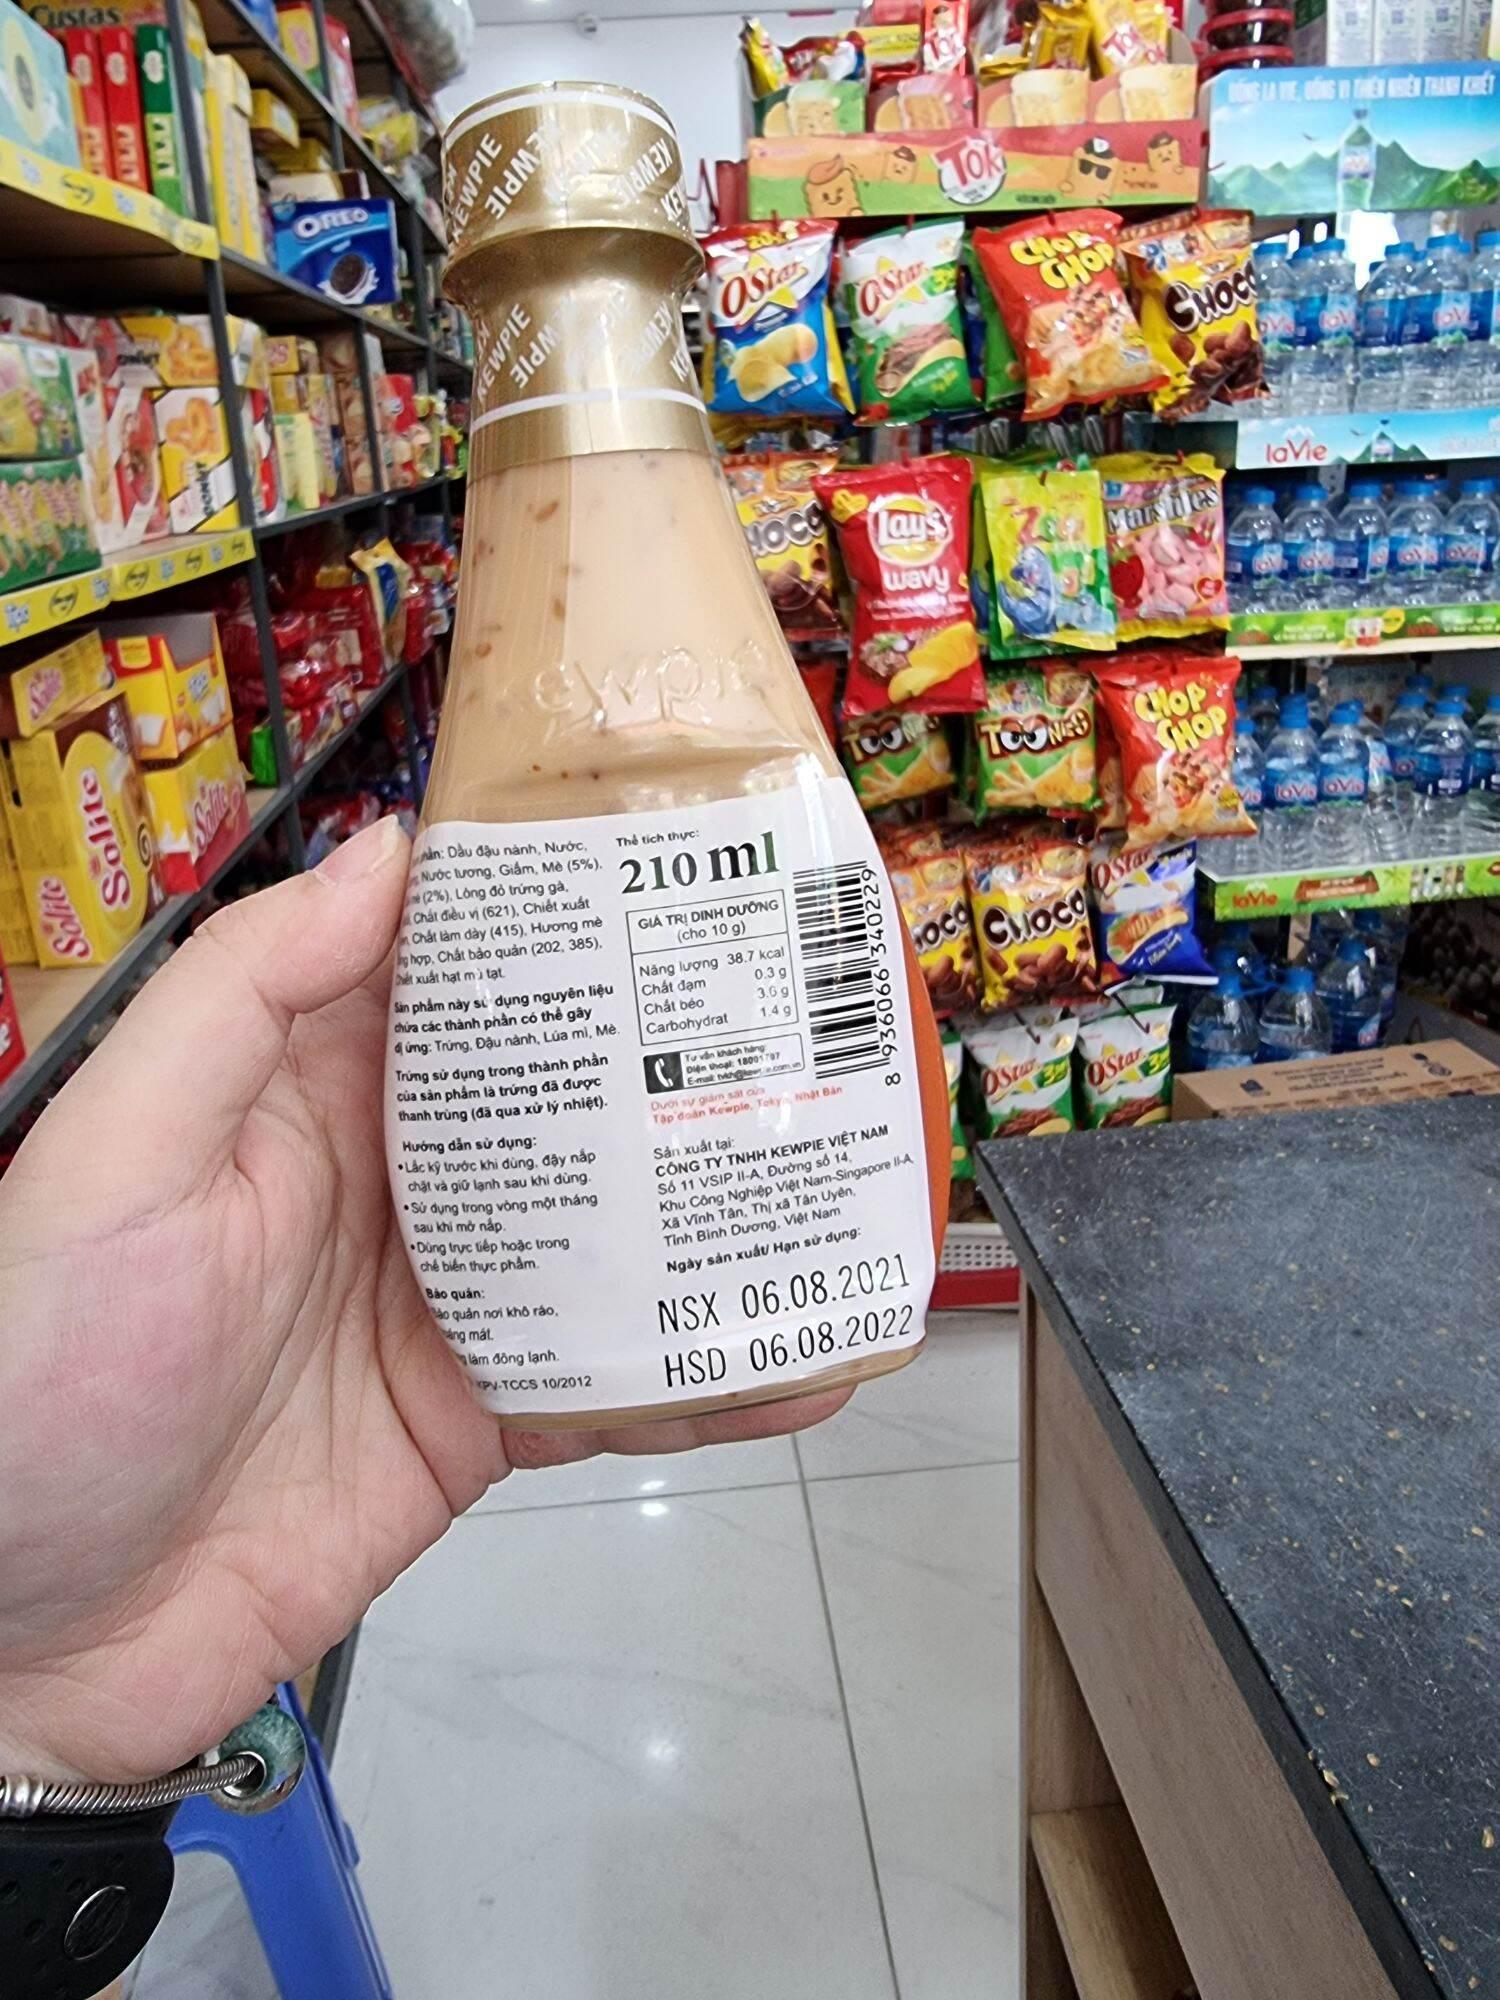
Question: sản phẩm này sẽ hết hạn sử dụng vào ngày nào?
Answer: ngày 6 tháng 8 năm 2022